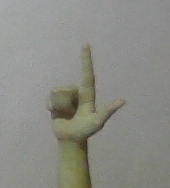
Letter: laam